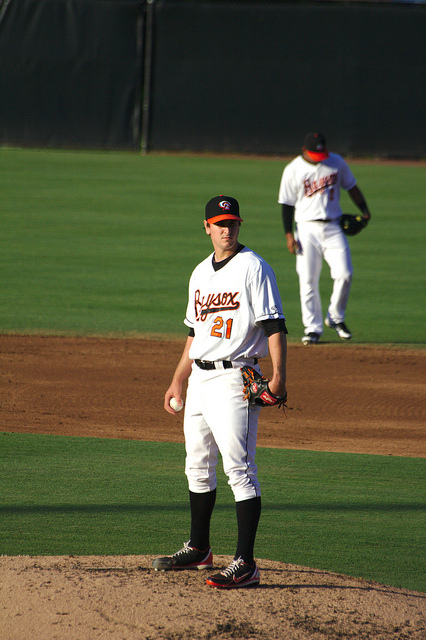
một cầu thủ ném bóng đang cầm quả bóng chày ở trong tay